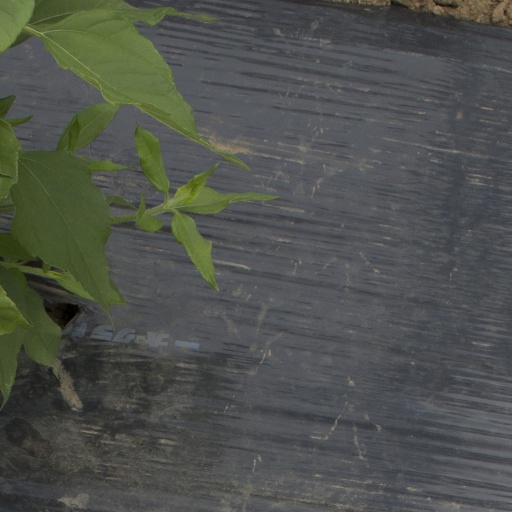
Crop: Jerusalem artichoke